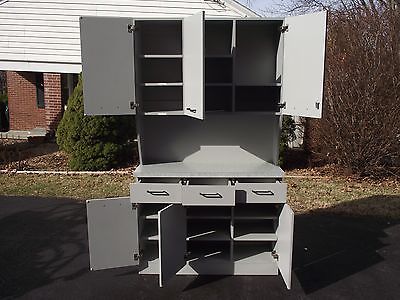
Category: cabinet